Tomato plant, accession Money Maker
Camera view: bottom (45 deg); turntable rotation: 240 degrees
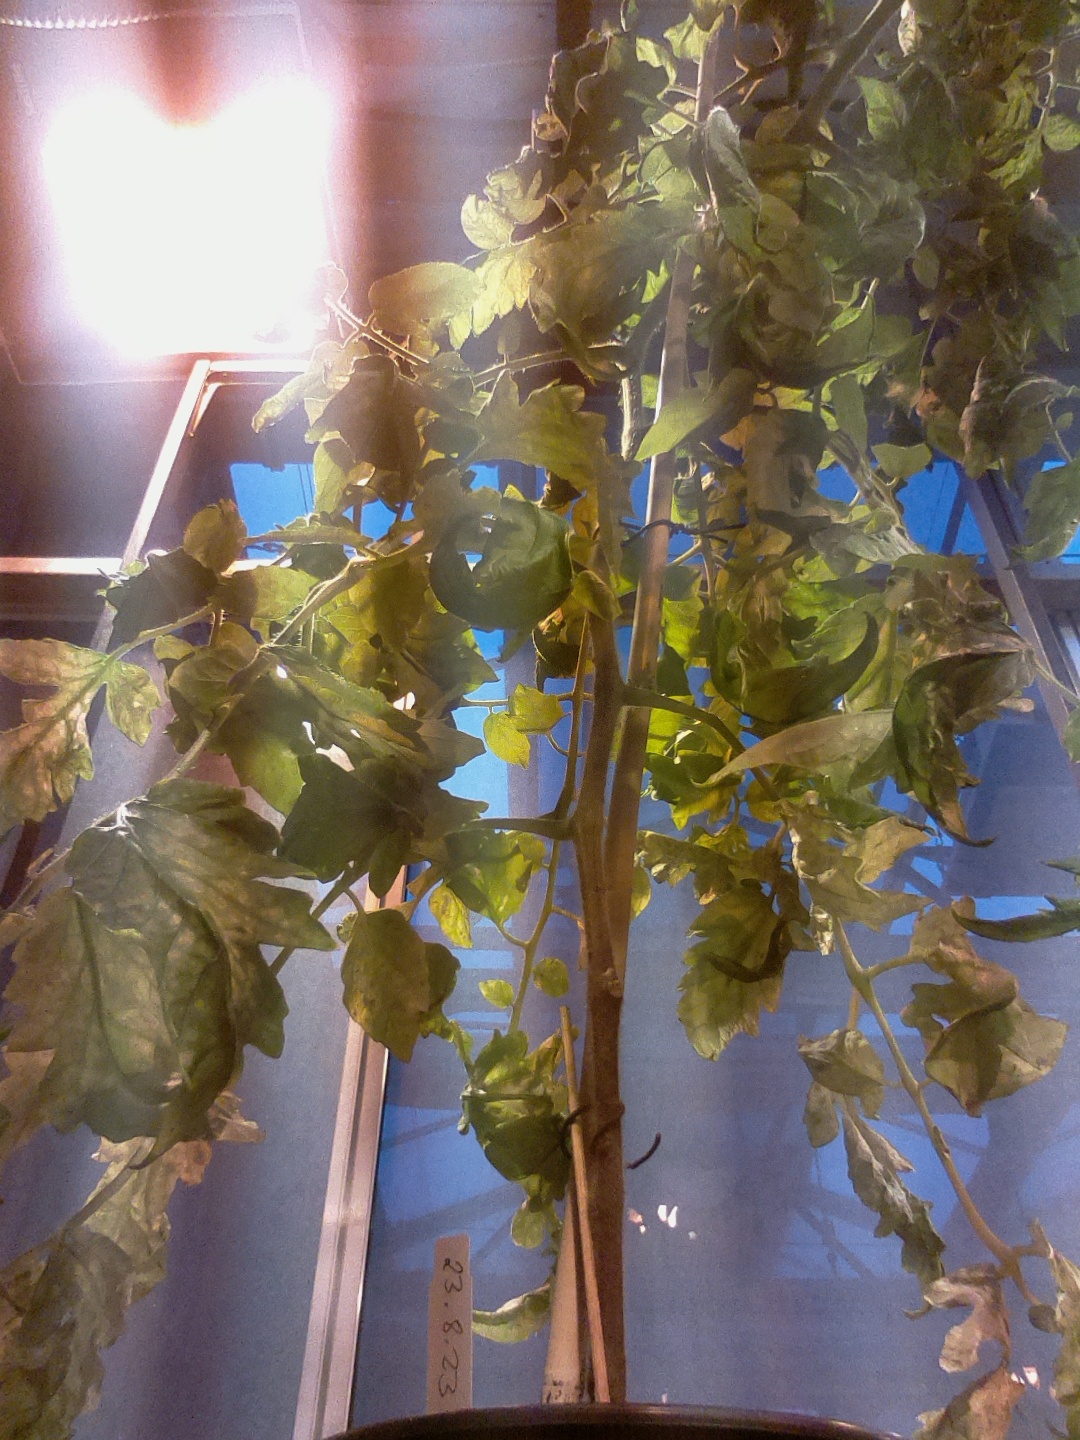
BBCH growth stage 72: 20%-30% of final fruit size